Duchy of Saxony

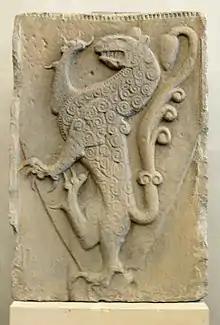
Coat of arms of the House of Welf

Ida of Herzfeld may have been an ancestor of the Saxon count Liudolf (d. 866), who married Oda of Billung and ruled over a large territory along the Leine river in Eastphalia, where he and Bishop Altfrid of Hildesheim founded Gandersheim Abbey in 852. Liudolf became the progenitor of the Saxon ducal, royal and imperial Ottonian dynasty; nevertheless his descendance, especially his affiliation with late Duke Widukind, has not been conclusively established.